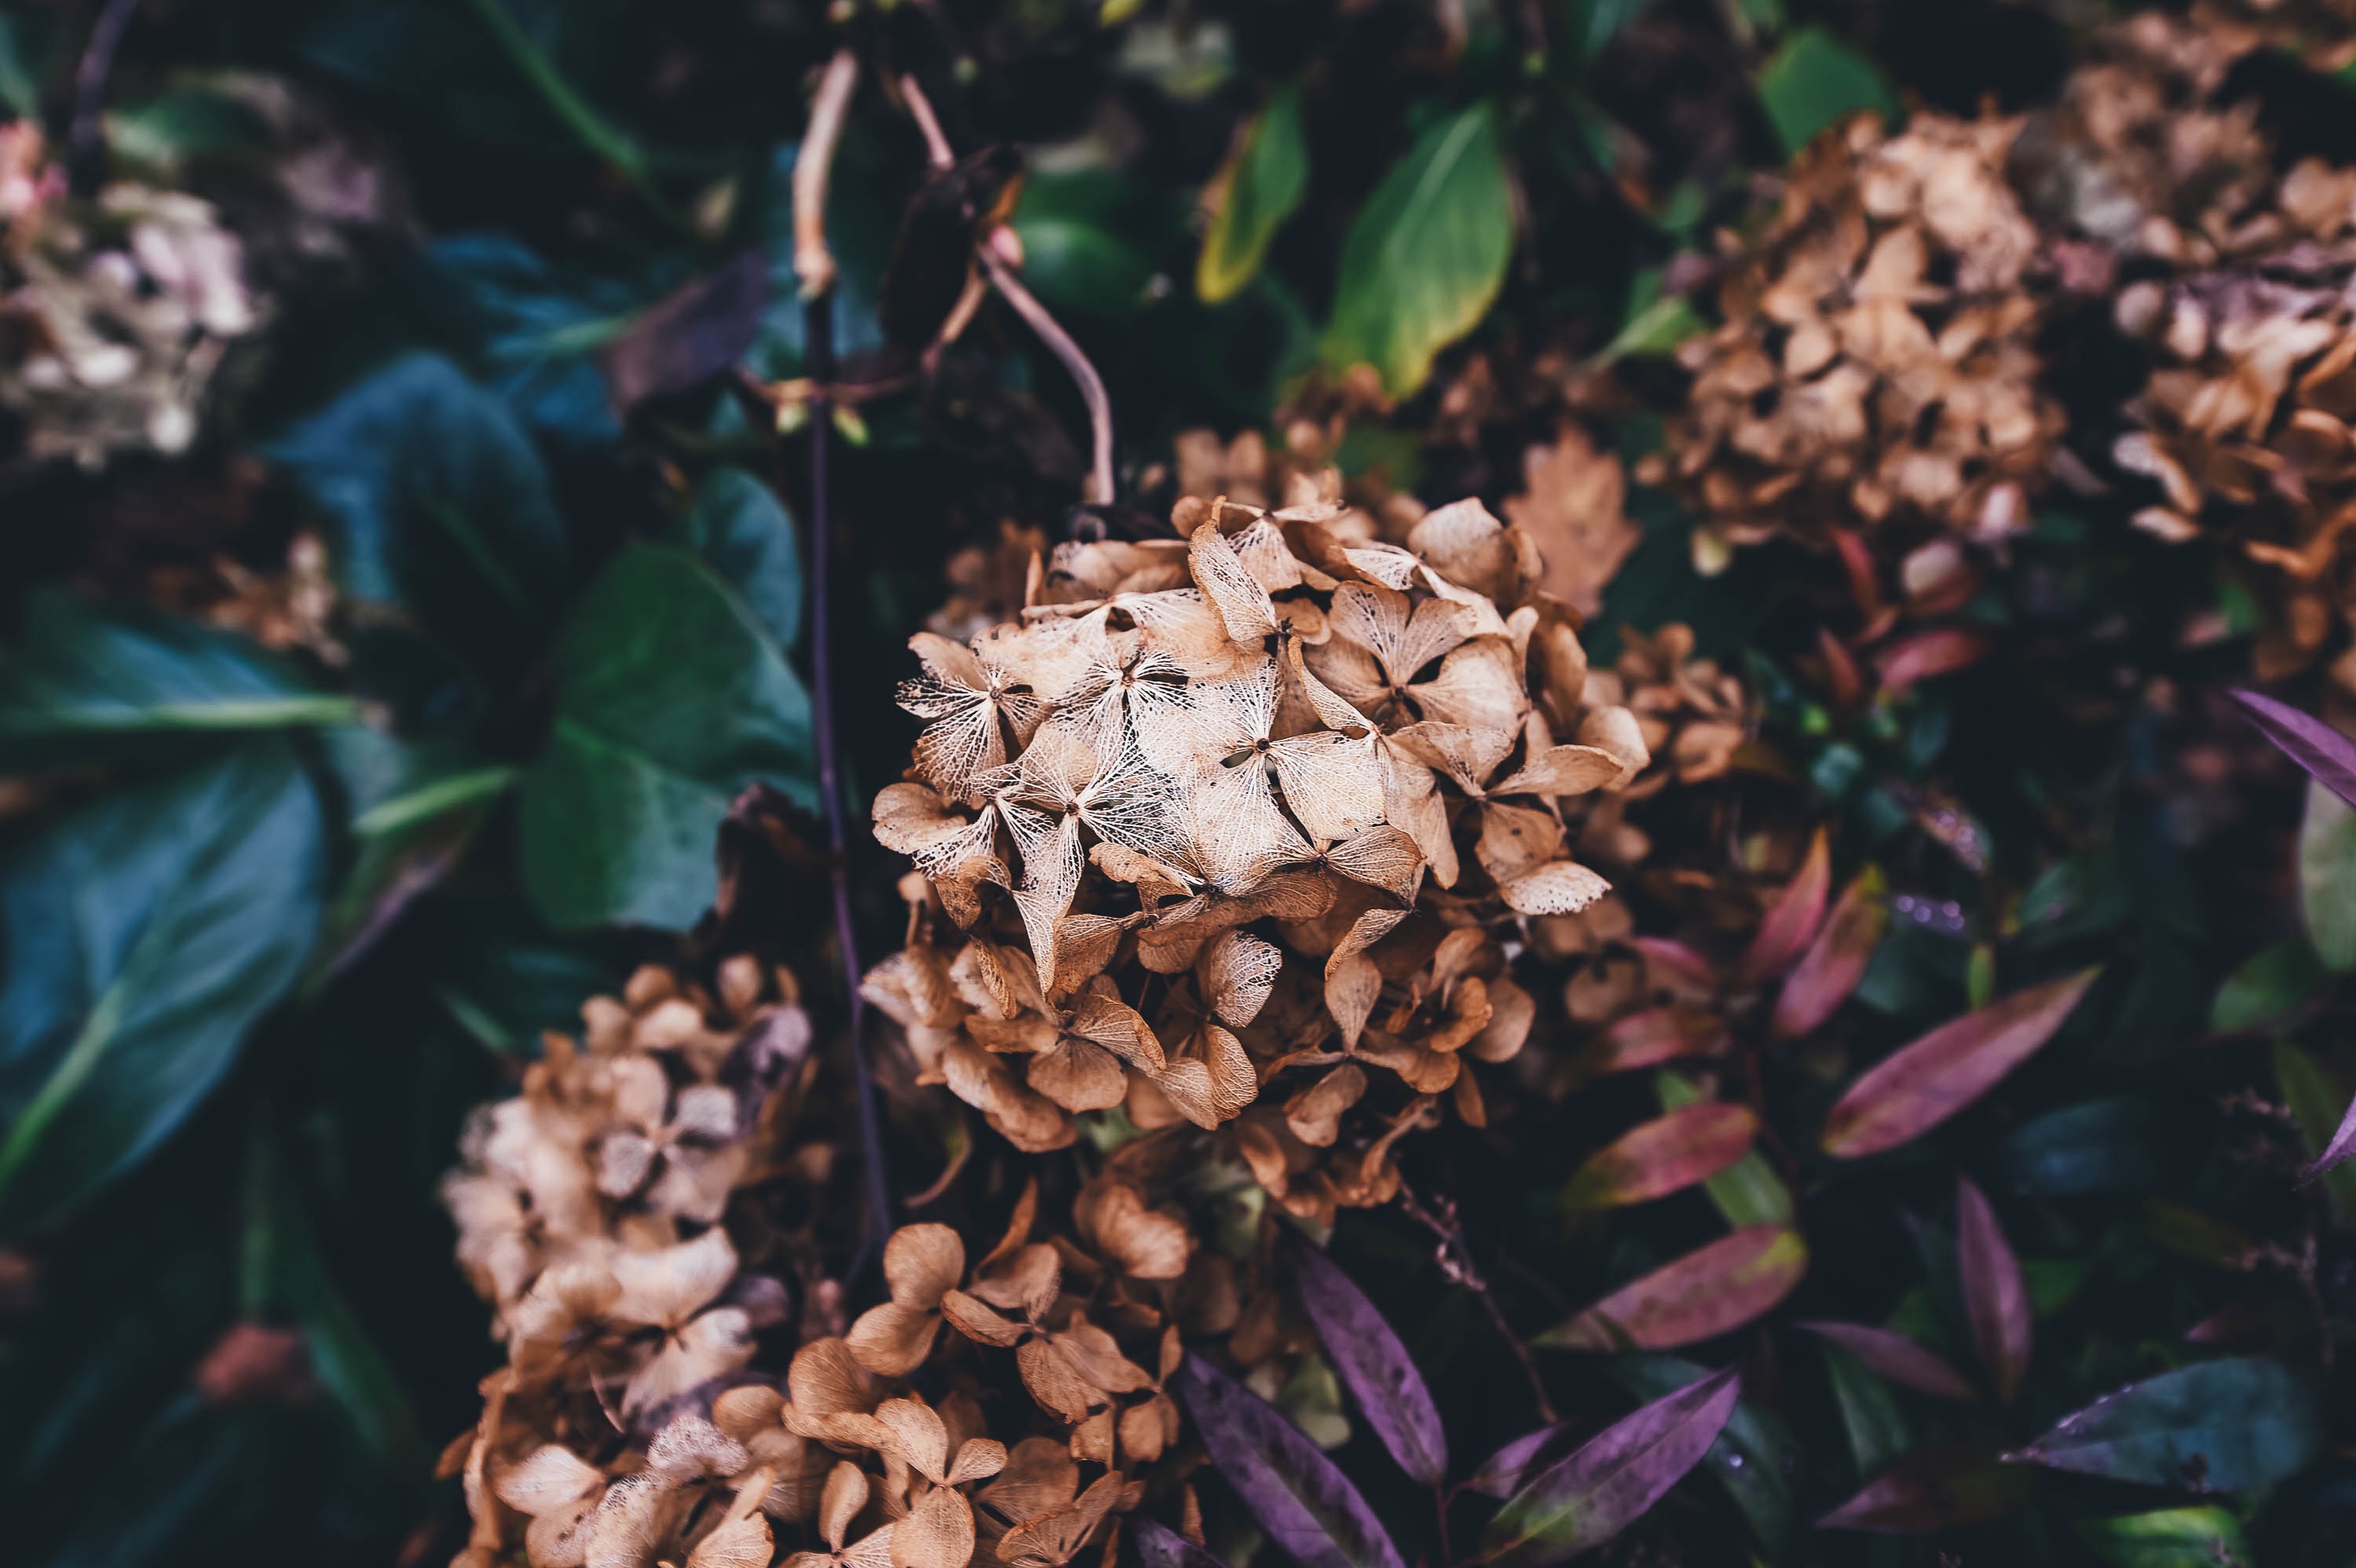
tree, nature, branch, plant, leaf, flower, autumn, soil, botany, flora, fauna, shrub, woody plant